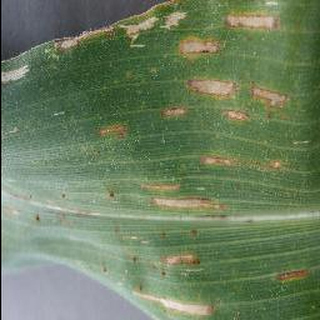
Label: corn_cercospora_leaf_spot